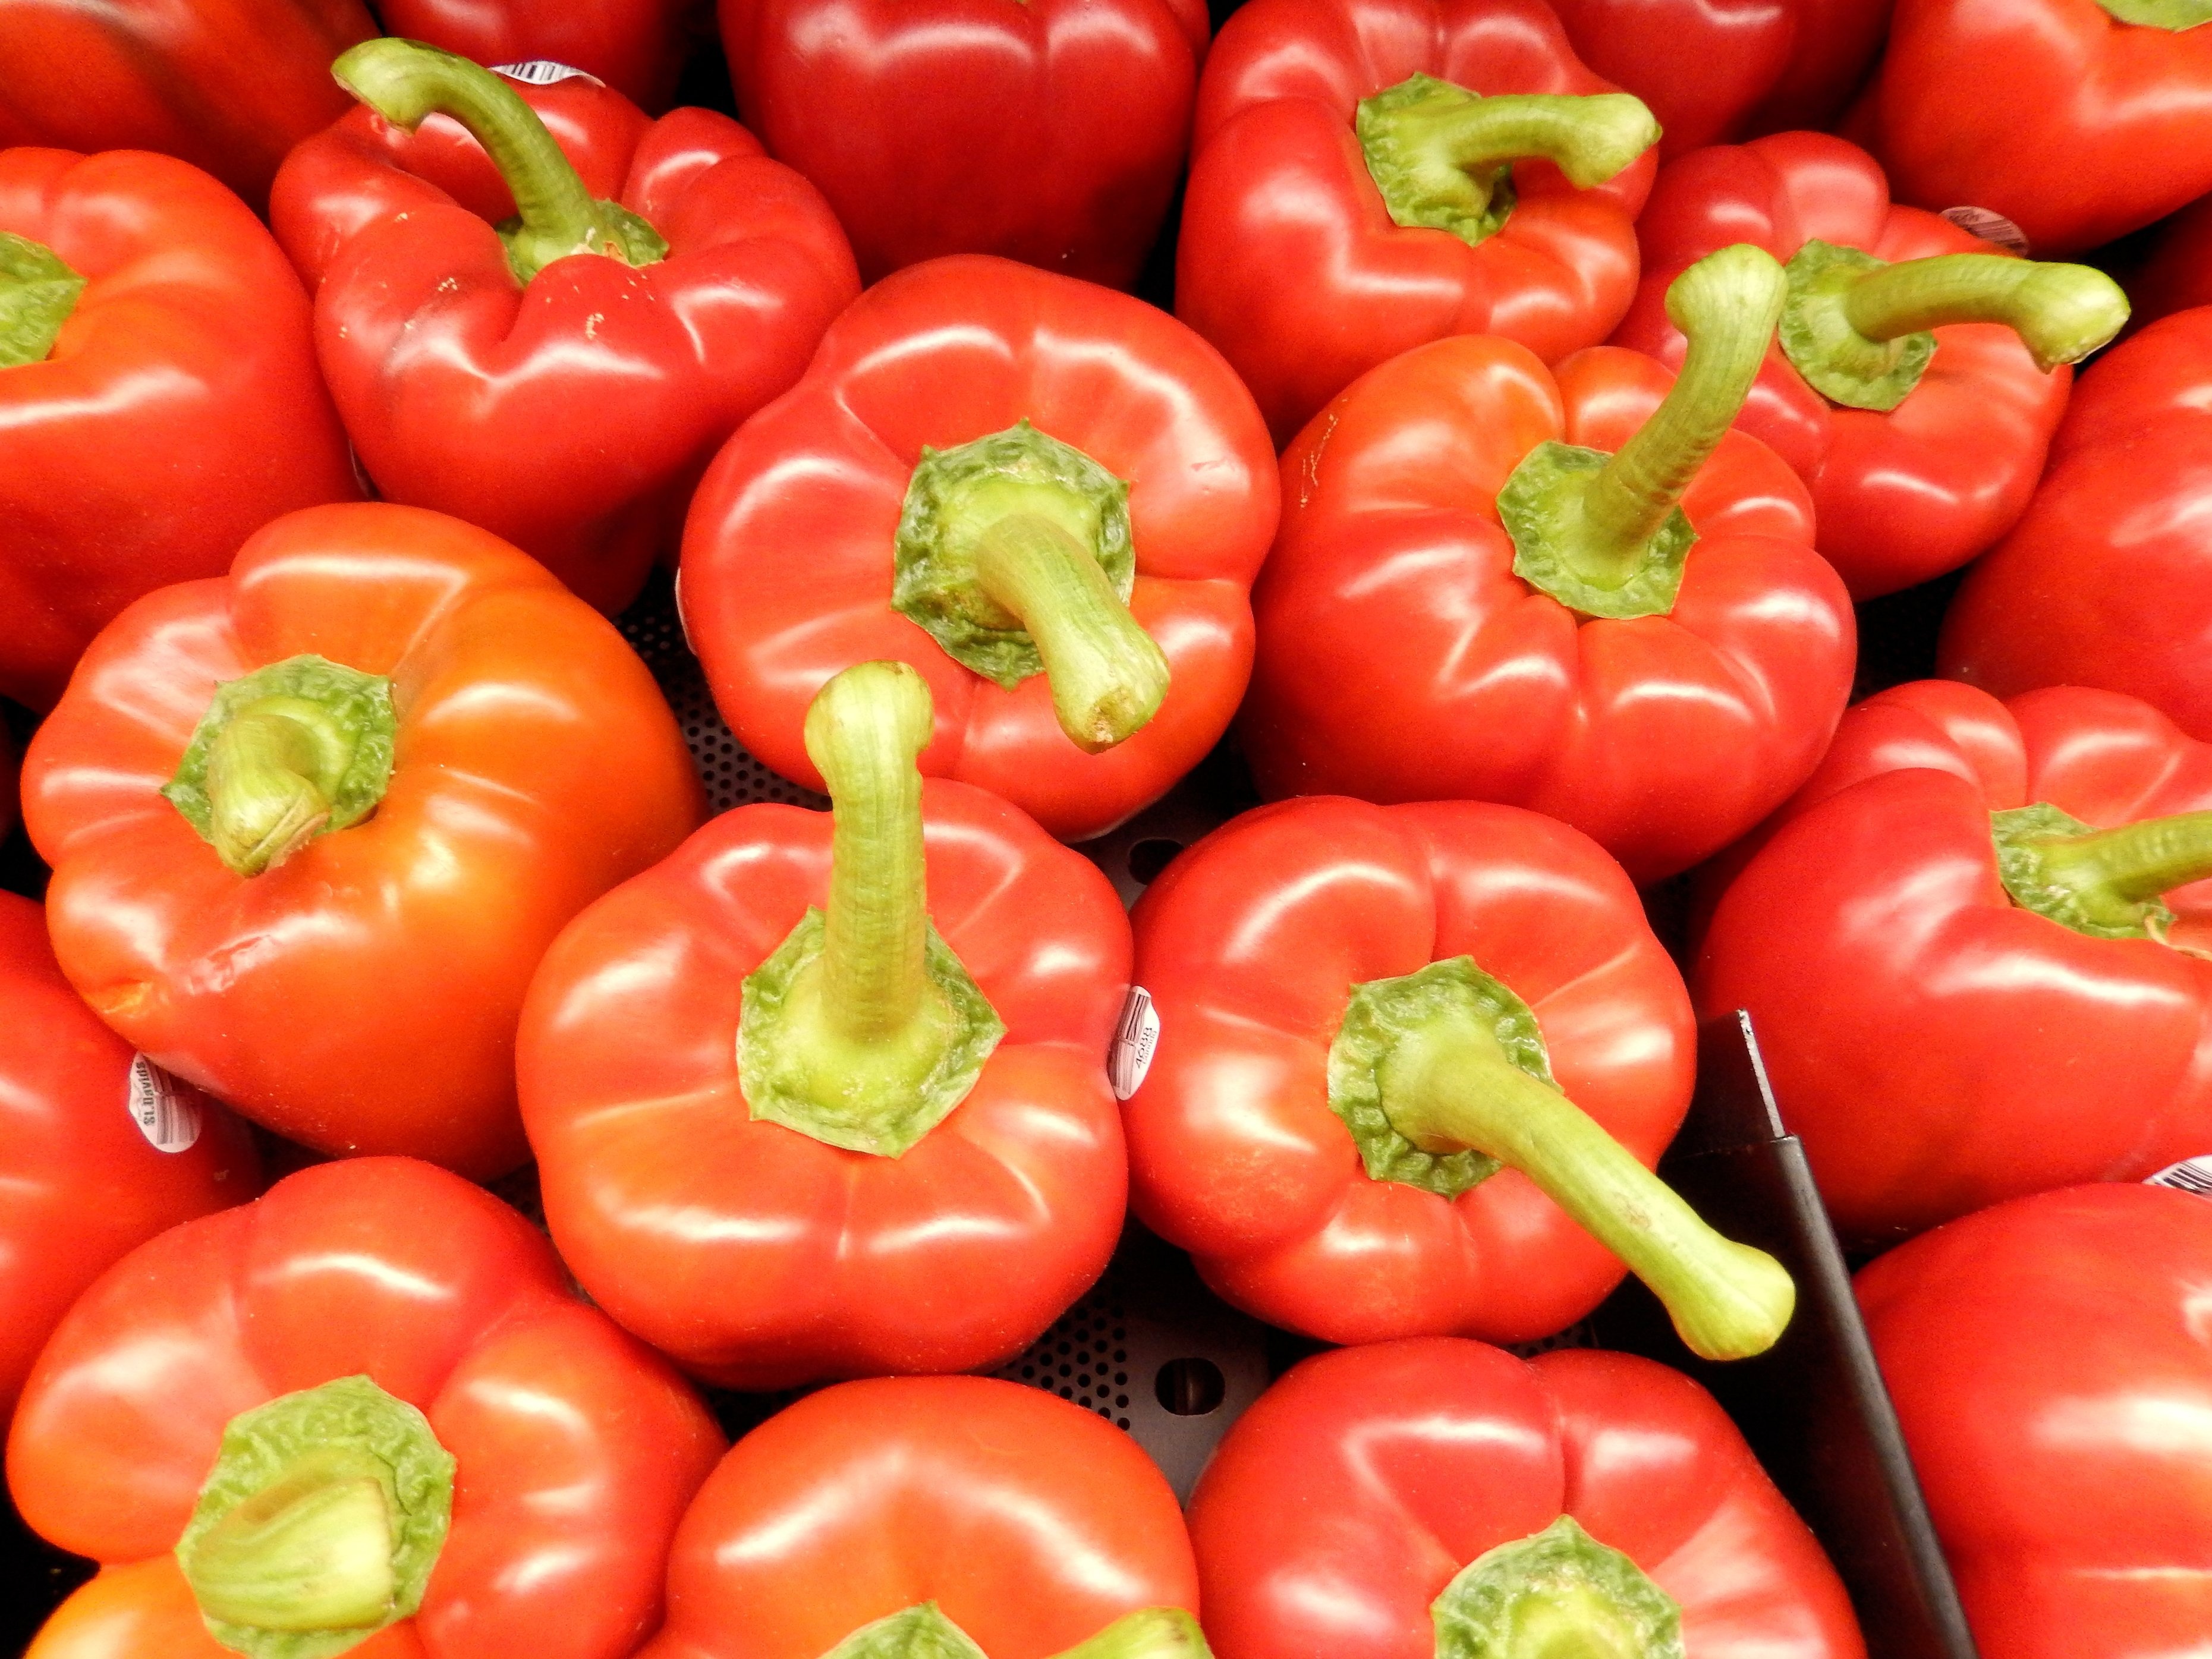
plant, fruit, sweet, food, pepper, red, produce, vegetable, fresh, tomato, bell pepper, flowering plant, land plant, potato and tomato genus, pimiento, red bell pepper